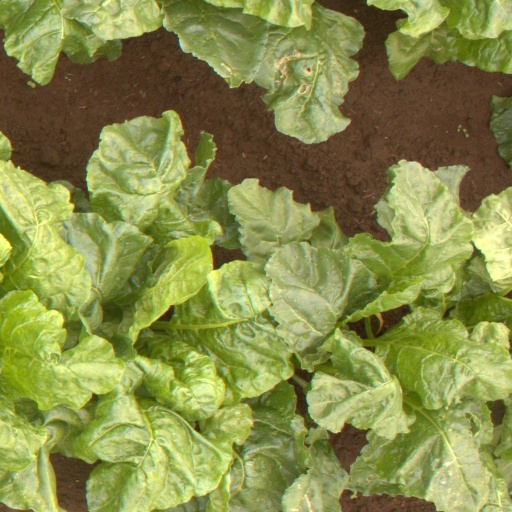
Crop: sugar beet